Suicide in the United Kingdom

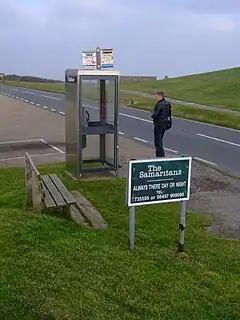
Sign promoting Samaritans near a payphone in the United Kingdom

In 2019, the 15% increase in the suicide rate in Scotland was described as "devastating," with men most at risk.